Rosario

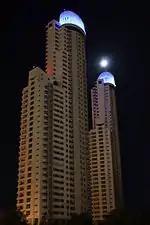
Night view of the luxury Dolfines Guaraní Towers, May 2010

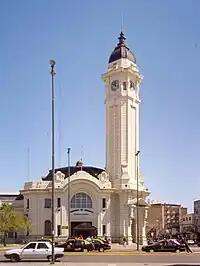
Front entrance and clock tower of the Mariano Moreno Bus Terminal in Rosario

At Rosario city center, Córdoba Street is the main avenue. It begins at the Flag Memorial Park, climbs towards the district area, and becomes a pedestrian walk for seven blocks, between Plaza 25 de Mayo and Plaza Pringles. Along Córdoba Ave to the west "Paseo del Siglo" ("Walk of the Century") was settled, with former houses of wealthy families, finally there is also the "San Martín Square", and elsewhere, "Plaza Montenegro" (on "Peatonal San Martín", the pedestrian-only four blocks of San Martín Street) and "Plaza Sarmiento".